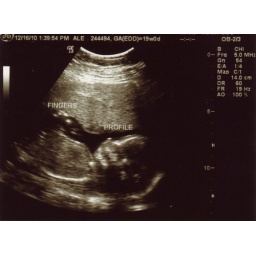
Our little boy in profile. We think he's super cute already.